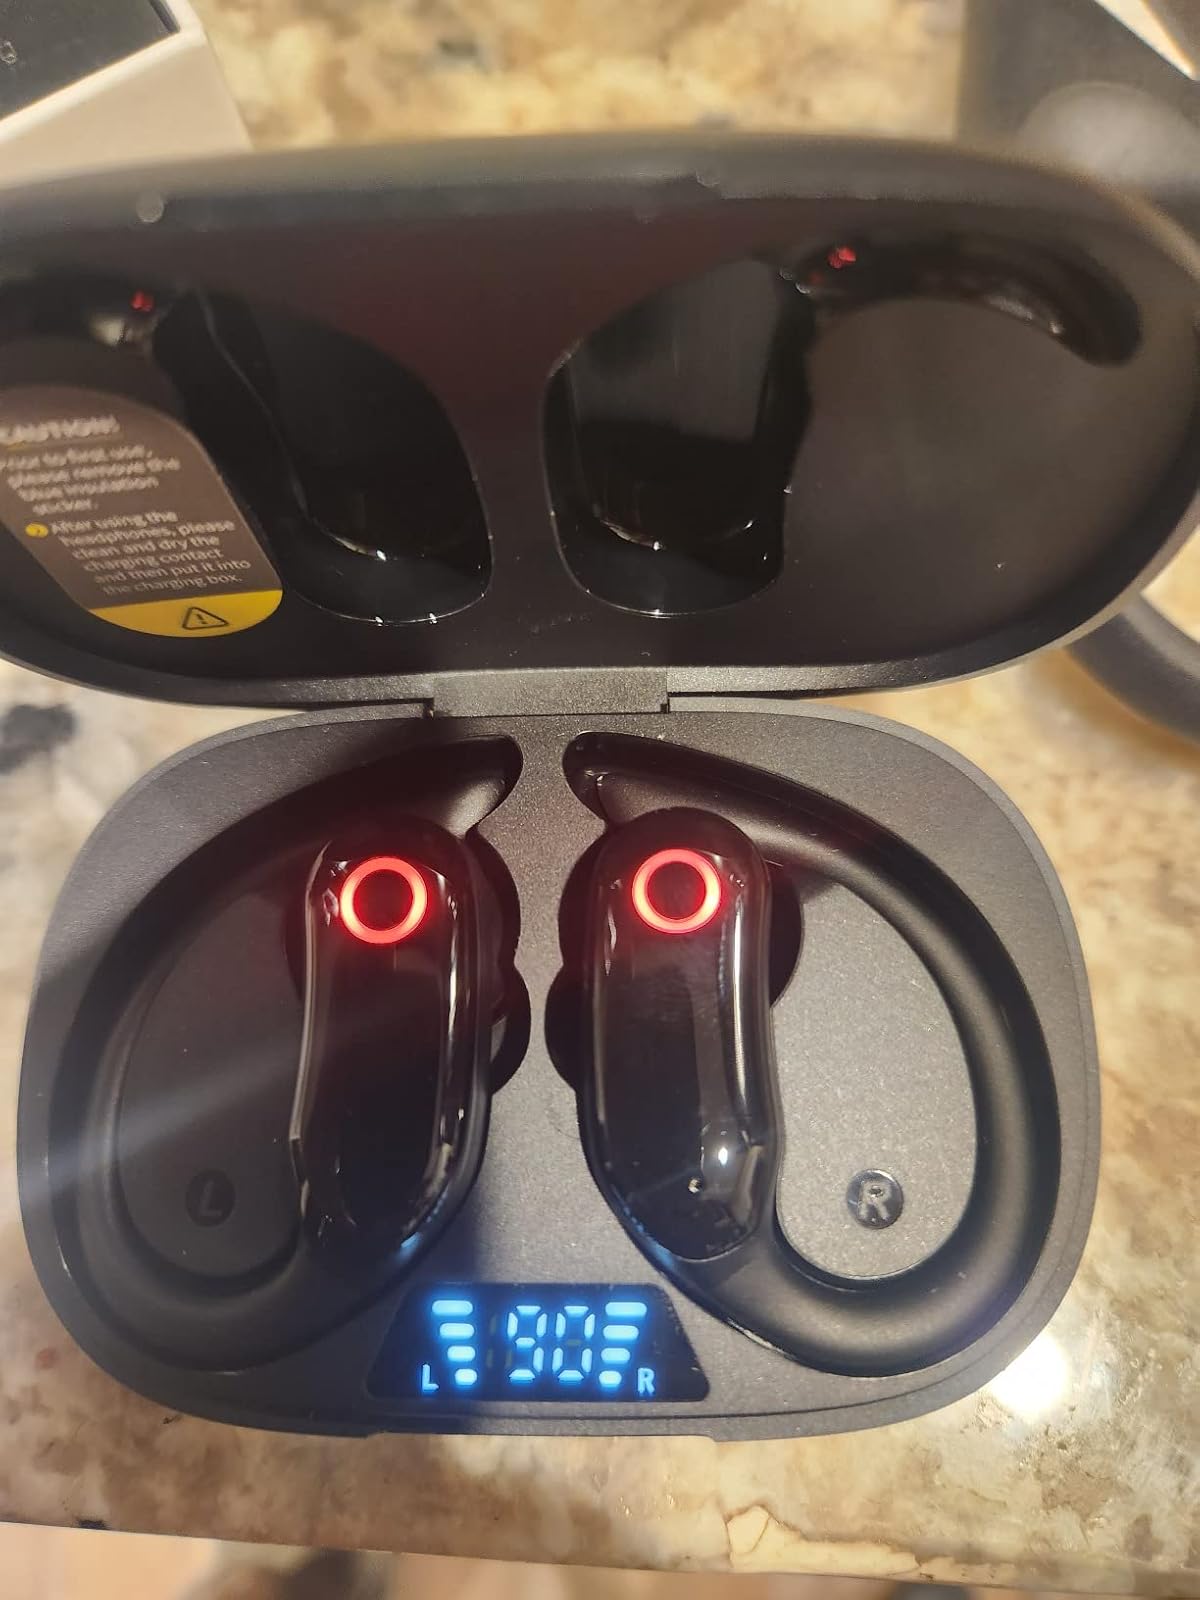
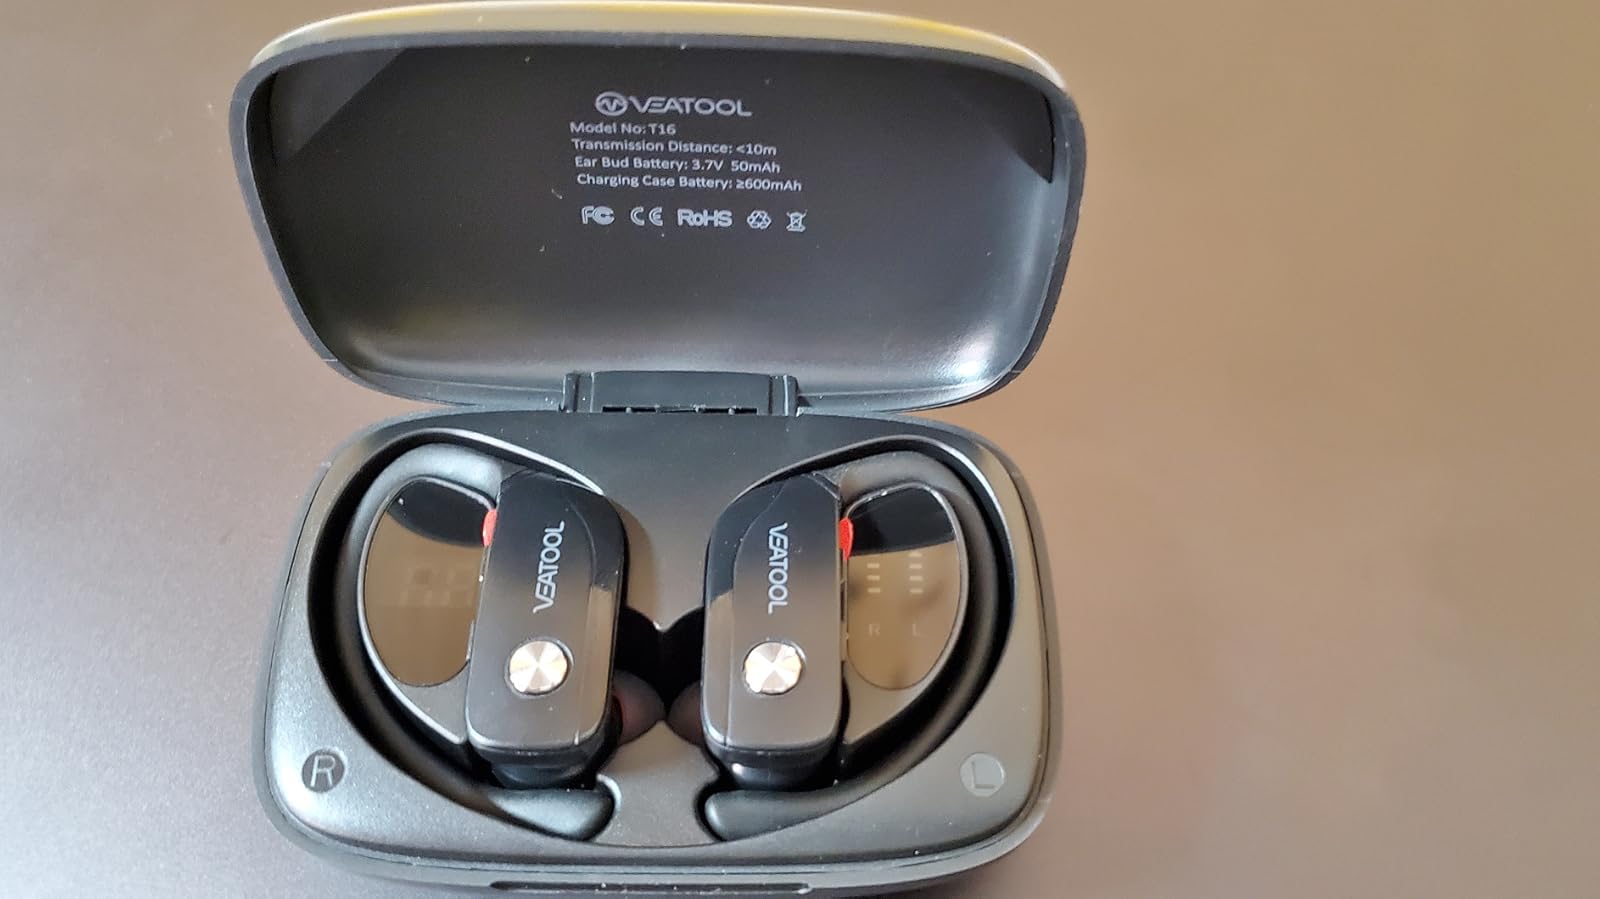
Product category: earbuds
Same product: no